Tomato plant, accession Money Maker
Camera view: bottom (45 deg); turntable rotation: 30 degrees
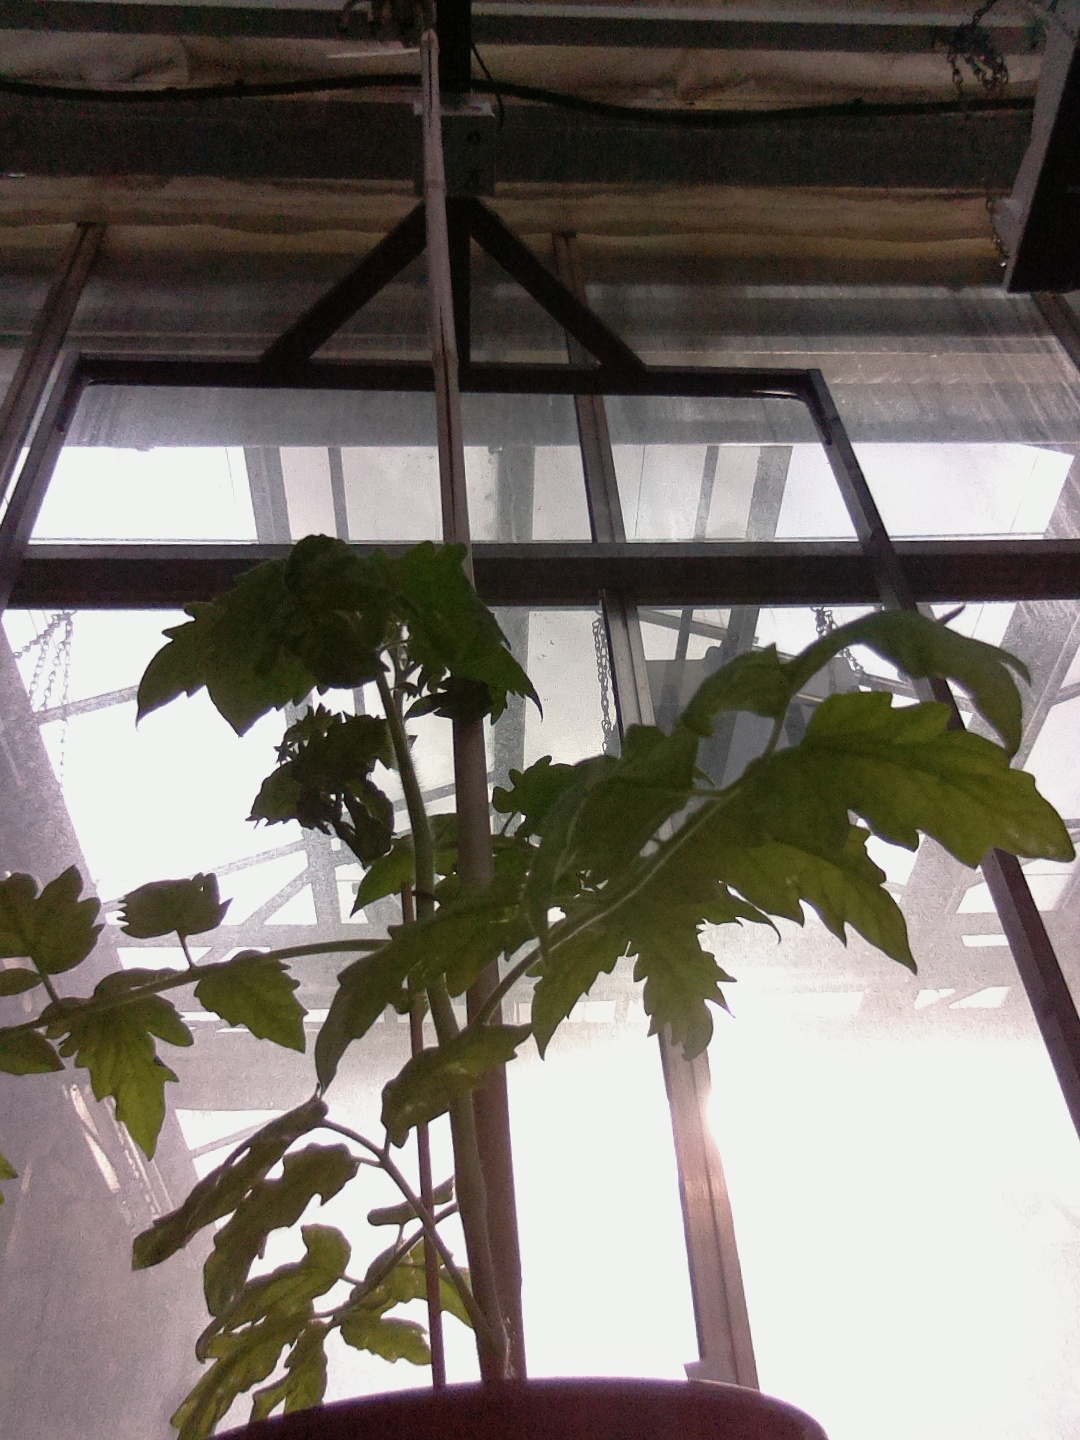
BBCH growth stage 20: First Side shoot start formed